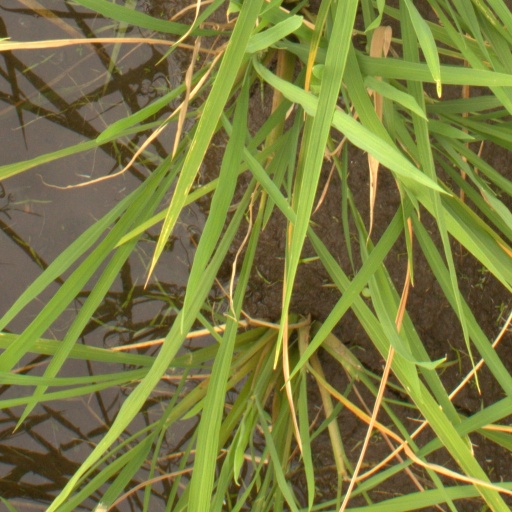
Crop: rice